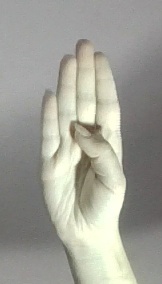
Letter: kaaf